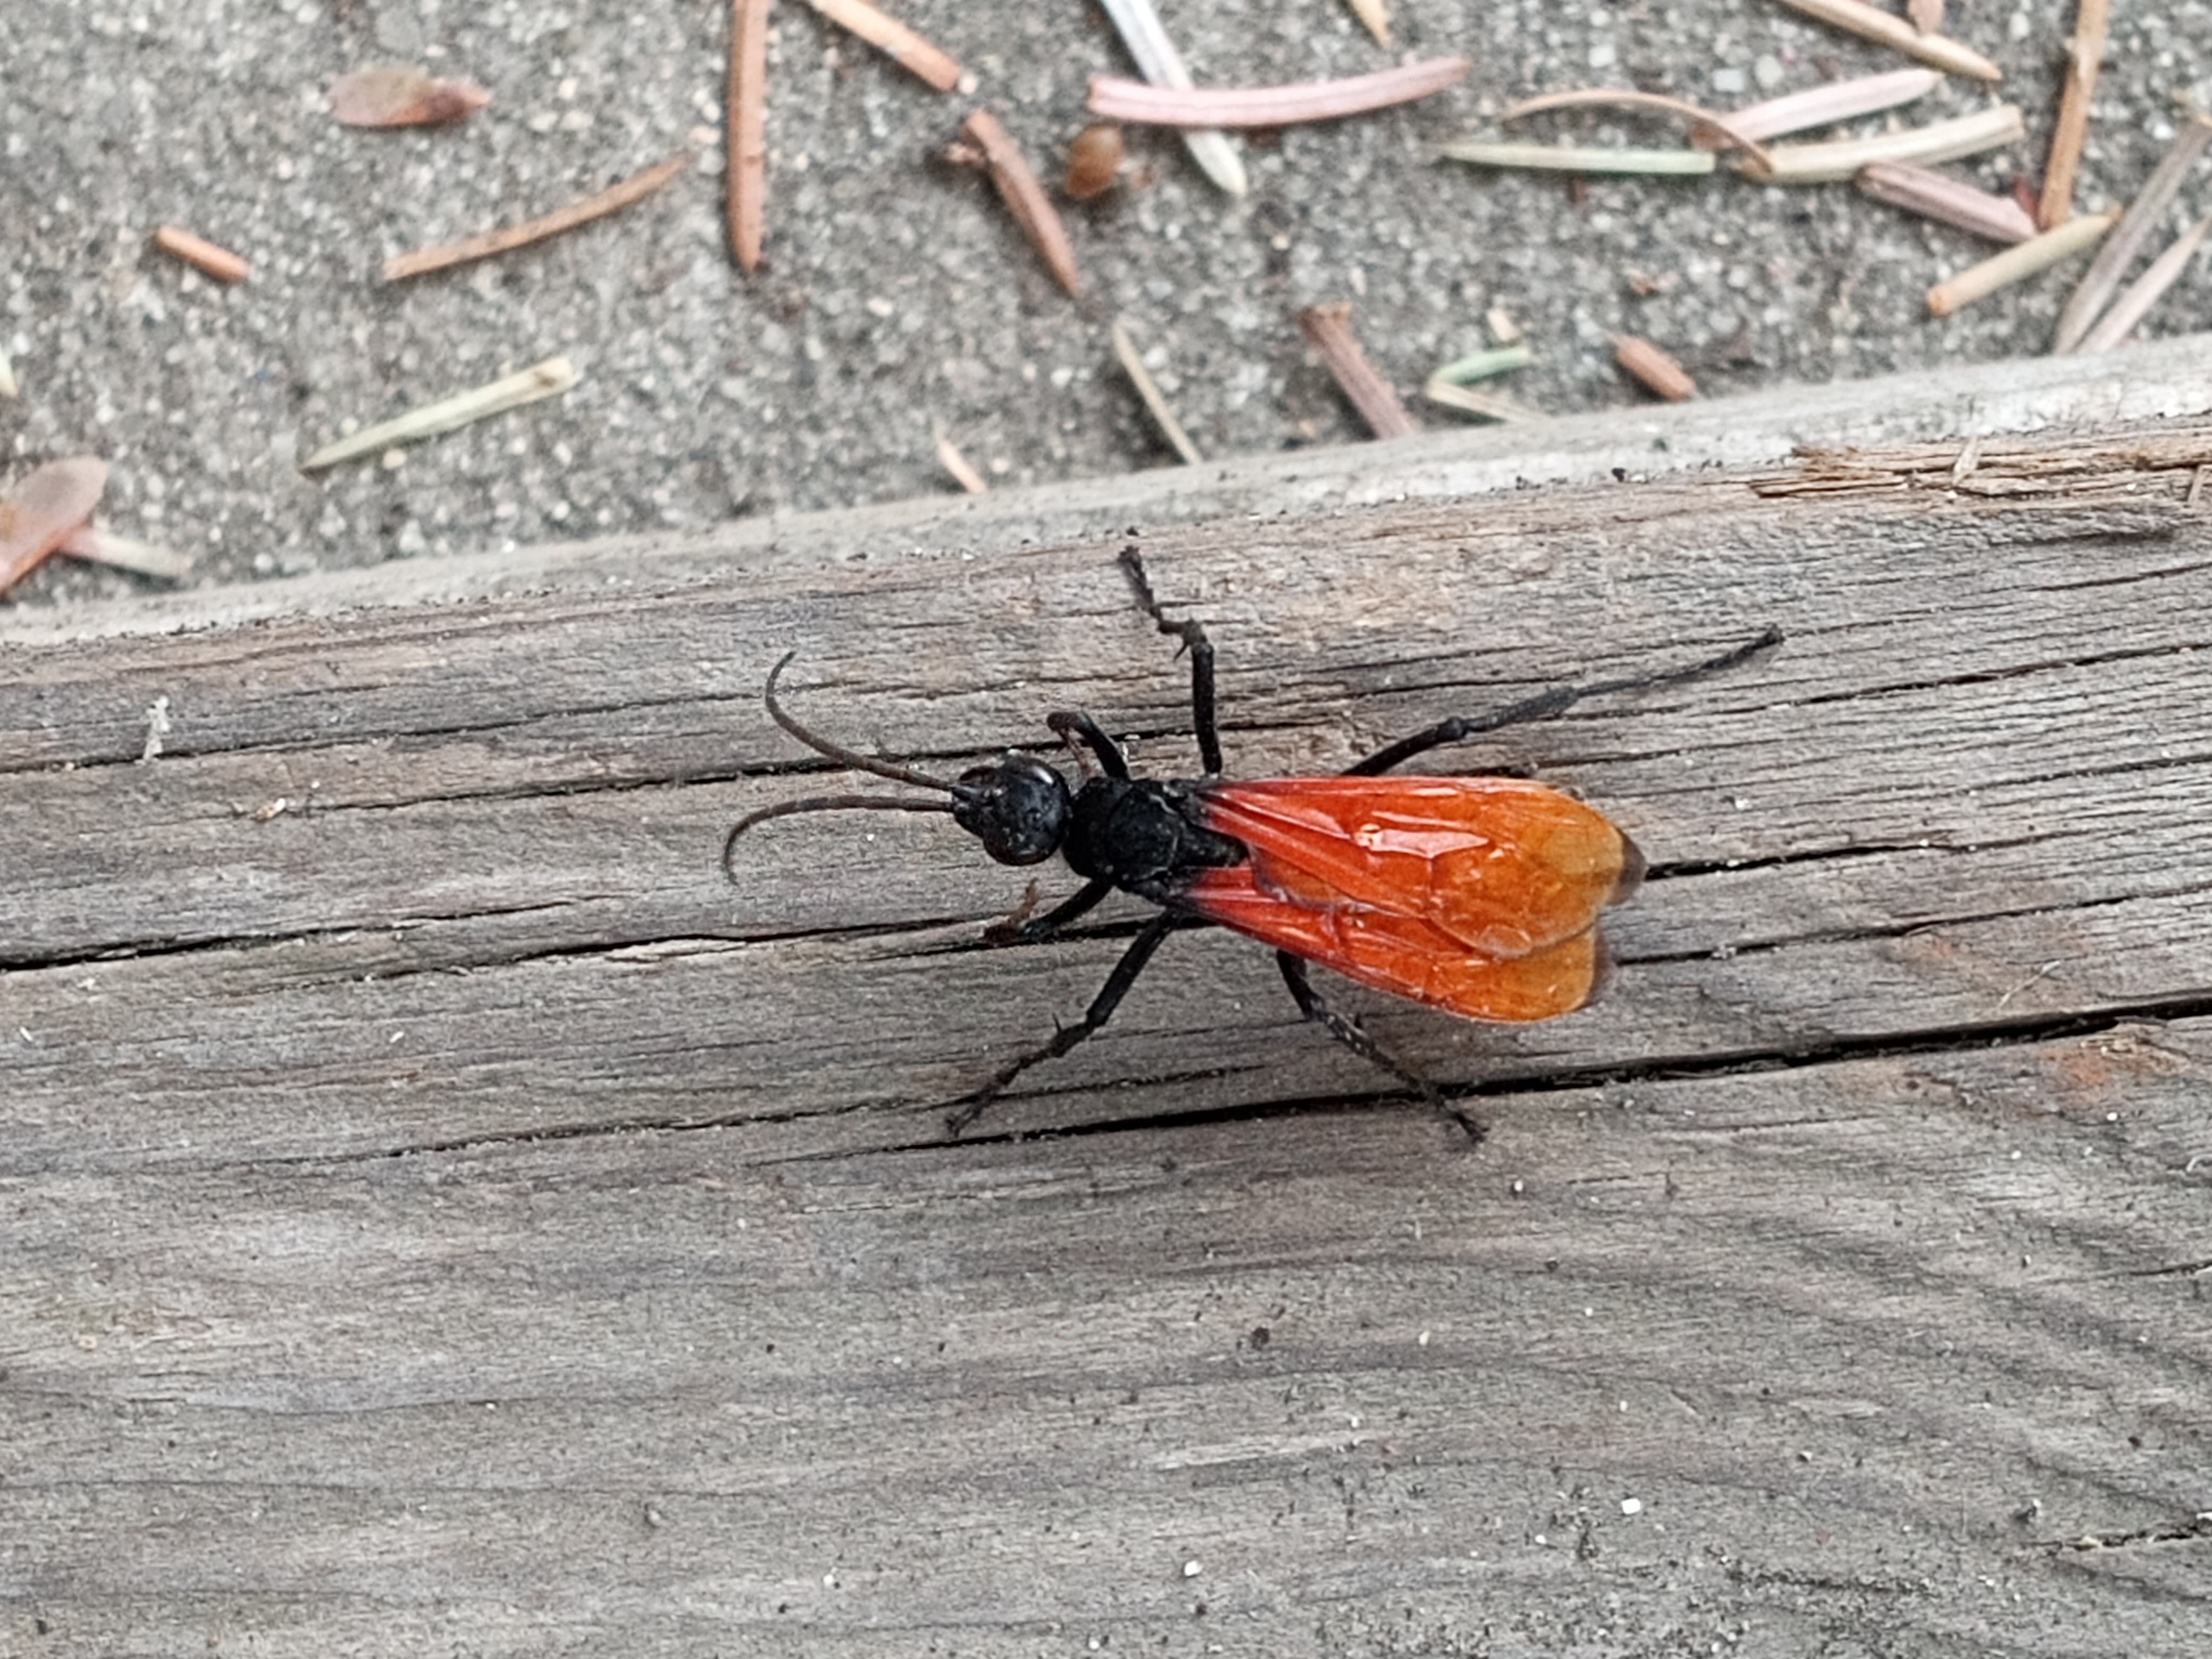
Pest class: predators